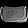
Label: Bag